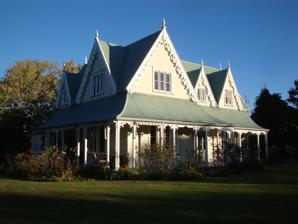
Building: Stafford Place
Country: New Zealand
Year built: 1866
Historic house in Appleby, New Zealand Stafford Place in 2012 Stafford Place at 61 Redwood Road, Appleby , New Zealand (near Richmond ), is registered with the New Zealand Historic Places Trust as a Category I structure. Stafford Place stables Stafford Place was built in 1866 for Henry Redwood and his wife Mary. Through his sister Martha (1820–1893), Redwood was brother in law with Joseph Ward . The house is in Carpenter Gothic style. The adjacent brick stables were significantly damaged in the 1929 Murchison earthquake . During the 2000s, the stables were rebuilt in accordance with the original design. References Wikimedia Commons has media related to Stafford Place .